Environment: real
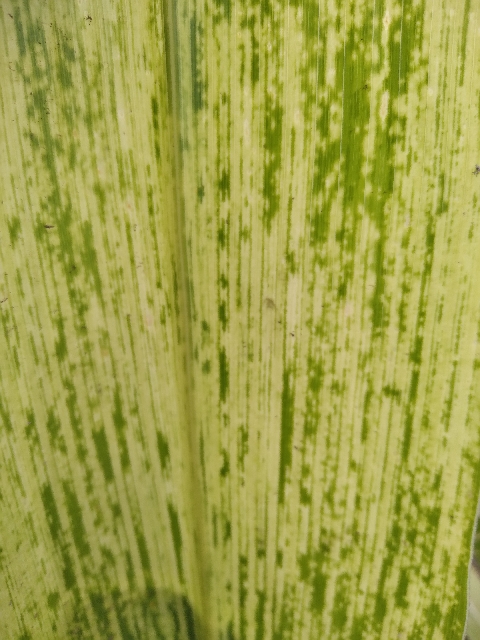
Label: lethal_necrosis